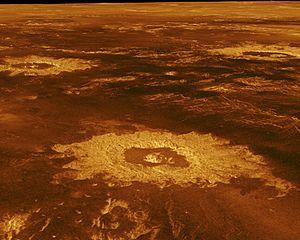
Vénus est la deuxième planète du Système solaire par ordre d'éloignement au Soleil, et la sixième plus grosse aussi bien par la masse que le diamètre. Elle doit son nom à la déesse romaine de l'amour.
Le cratère Saskia est un cratère d'impact sur Vénus. Il a été nommé d'après Saskia van Uylenburgh, la femme du peintre hollandais Rembrandt.